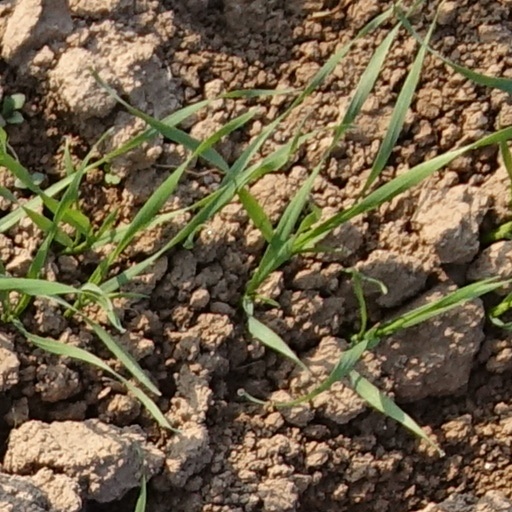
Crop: wheat